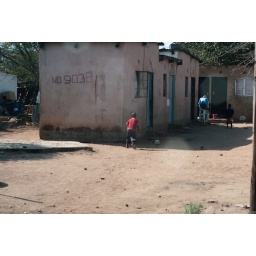
Two boys kick a soccer ball beside a house in Naledi